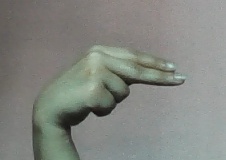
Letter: ain